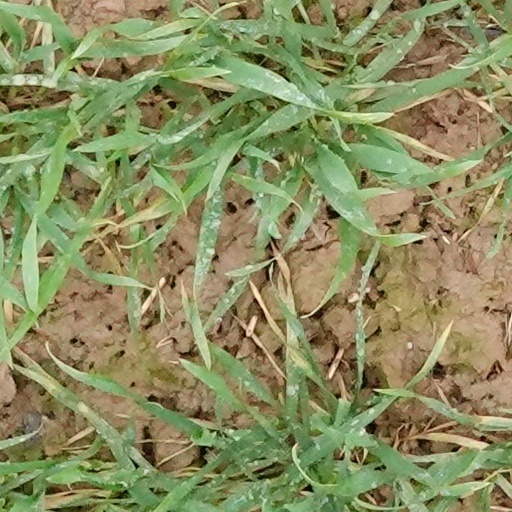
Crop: wheat